Fort Langley National Historic Site

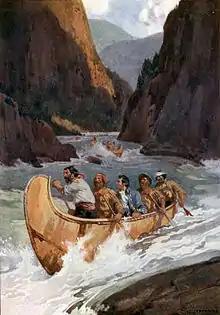
Depiction of Voyageurs along the Fraser River in 1808 by Charles William Jefferys. Fort Langley was built partly due to the belief that the Fraser River was a more navigable than the Columbia River.

After the North West Company merged with the Hudson's Bay Company in 1821, the HBC administrator George Simpson suggested the creation of Fort Vancouver on the northern bank of the Columbia, but that it serve as secondary post to a larger trade hub further north near the mouth of the Fraser River. Simpson felt such a location would help secure the coast from ocean-based American competition, and believed the Fraser to be more navigable than the Columbia River. He sent Chief Trader James McMillan to explore the region, and McMillan proposed an area near the Salmon River suitable to agriculture, and where fish were plentiful.